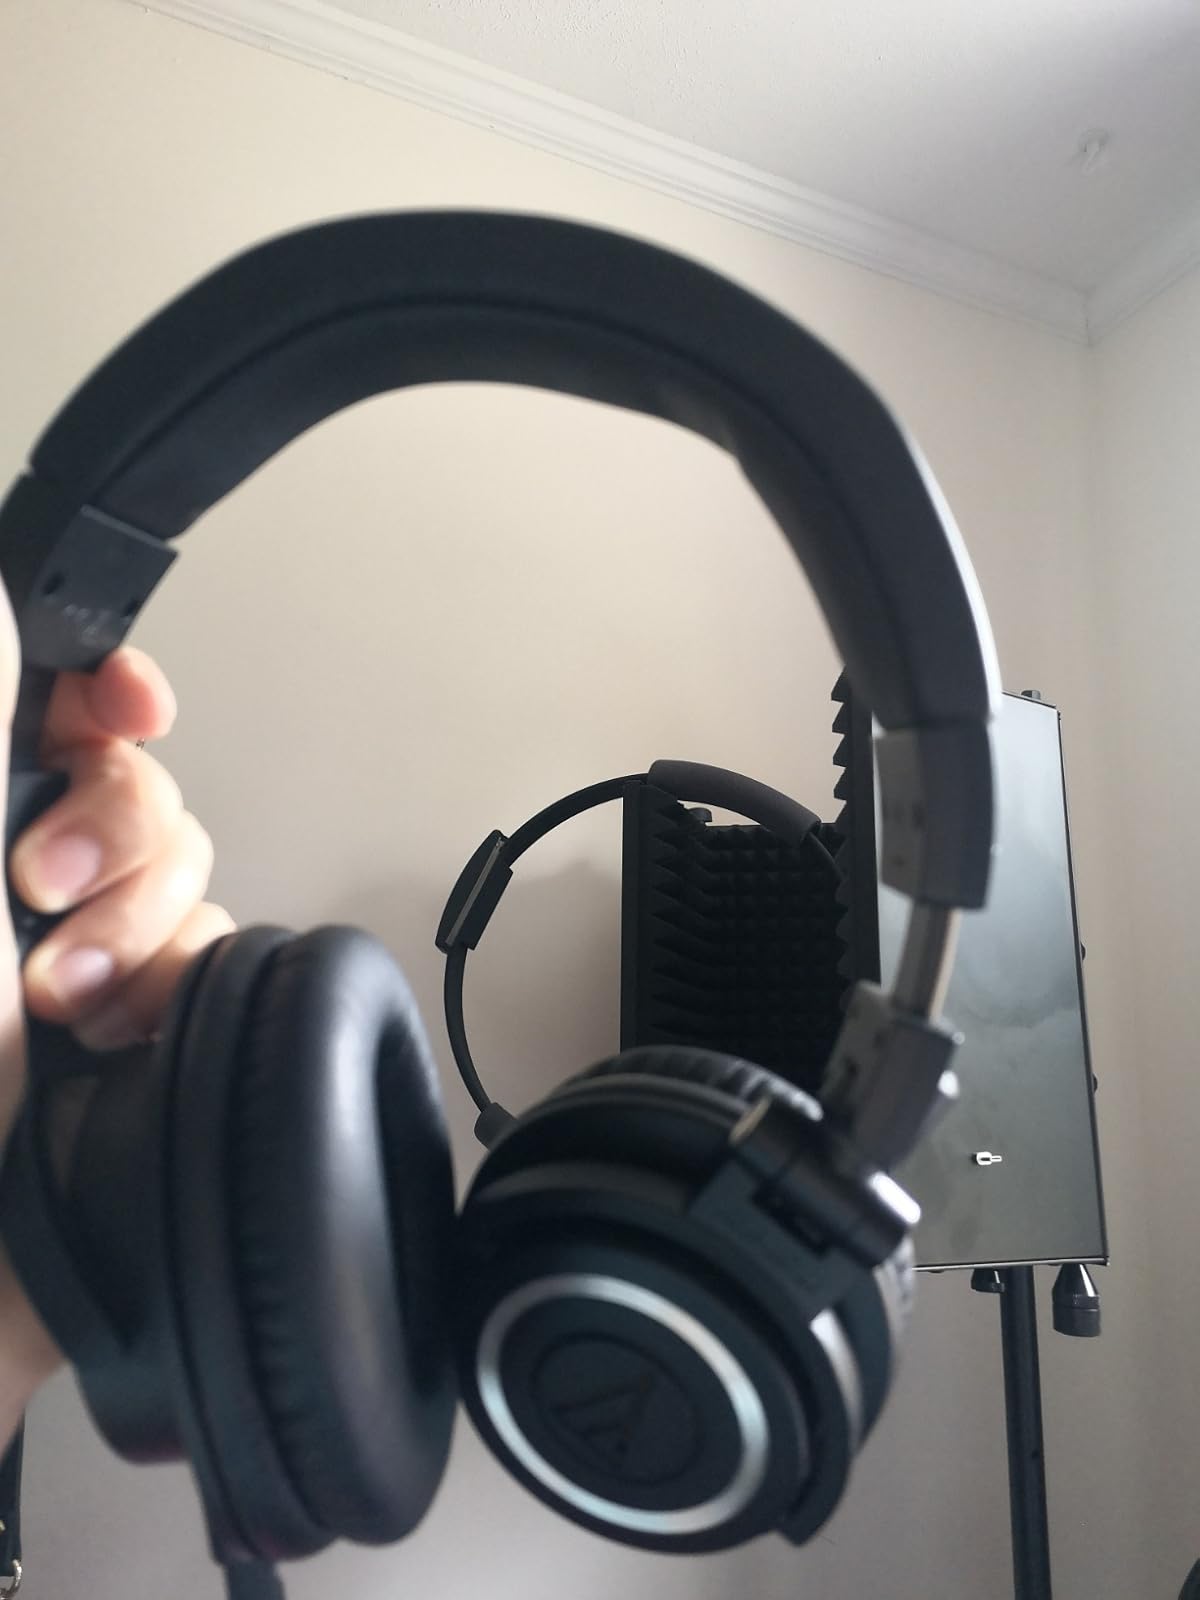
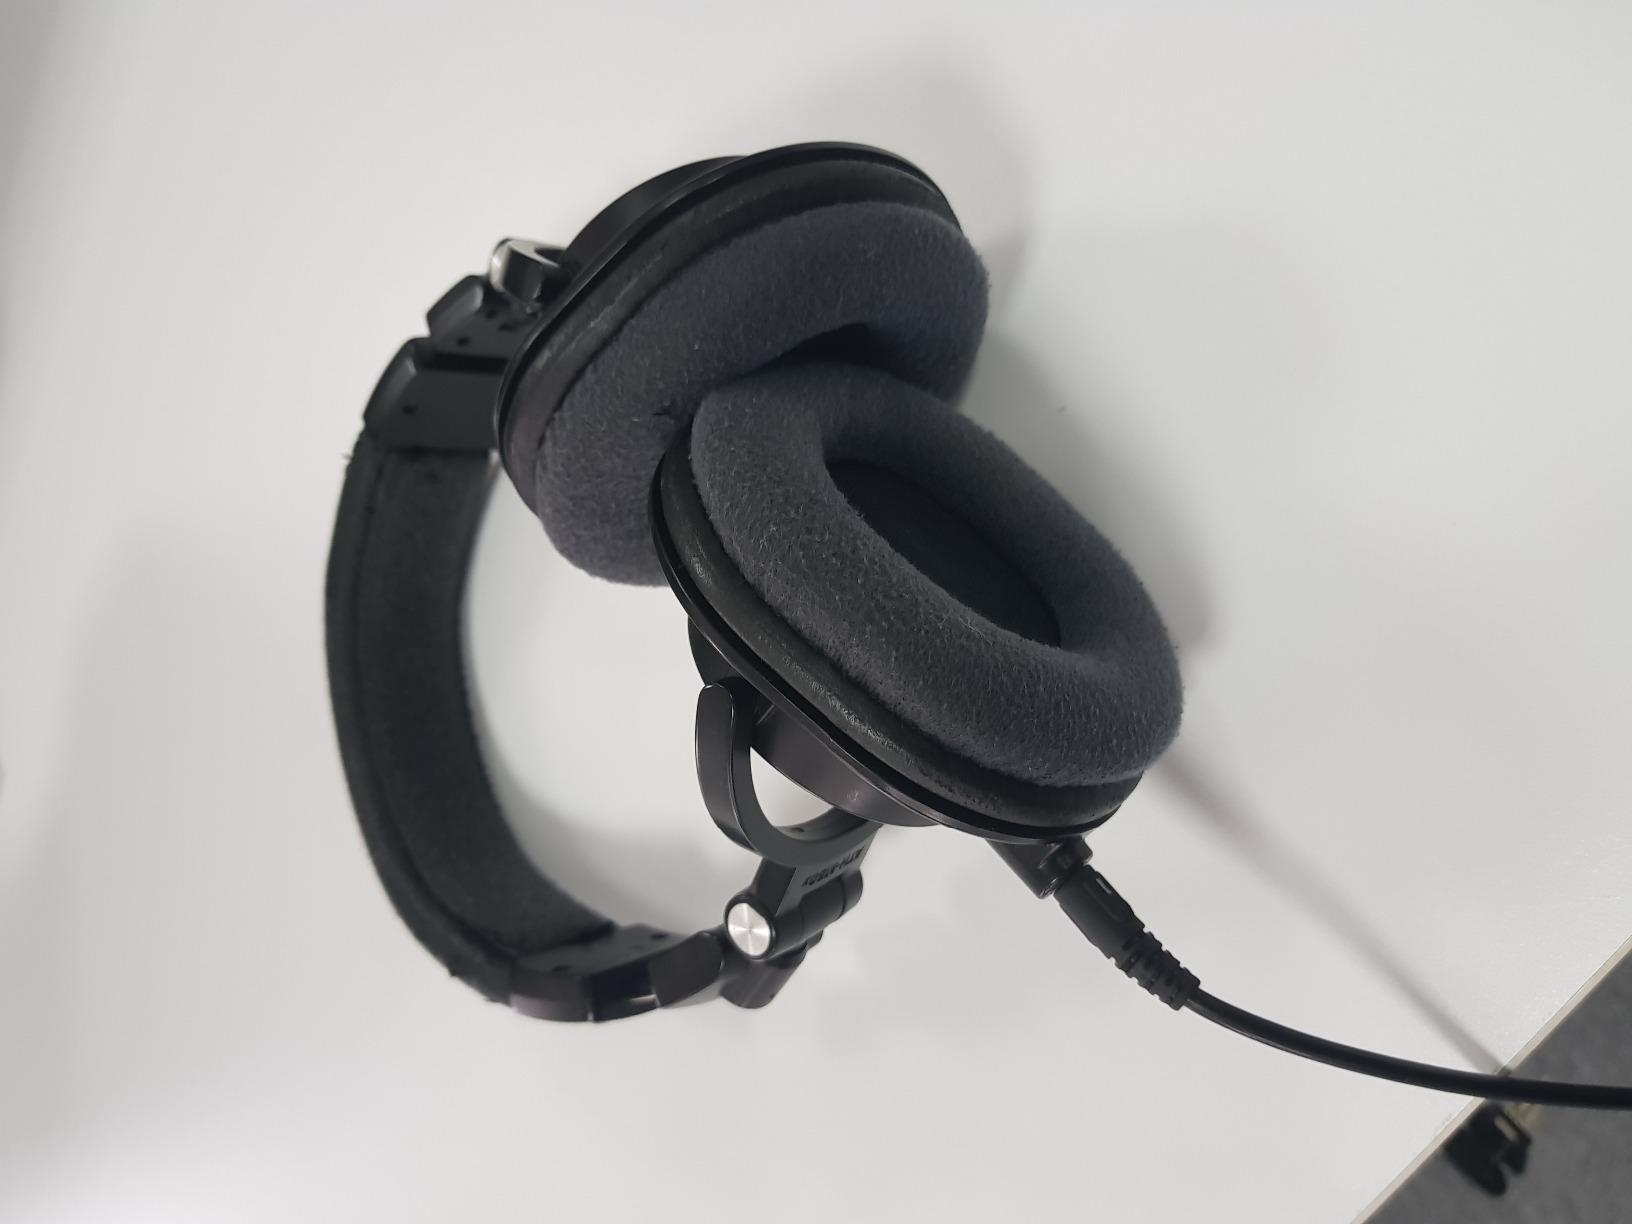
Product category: headphones
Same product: yes